Balmoral Cemetery, Belfast

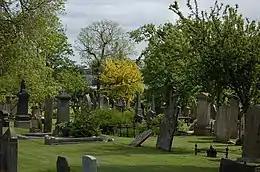
Balmoral Cemetery

Balmoral Cemetery is a cemetery in the Malone area of South Belfast, Northern Ireland, opened in 1855.